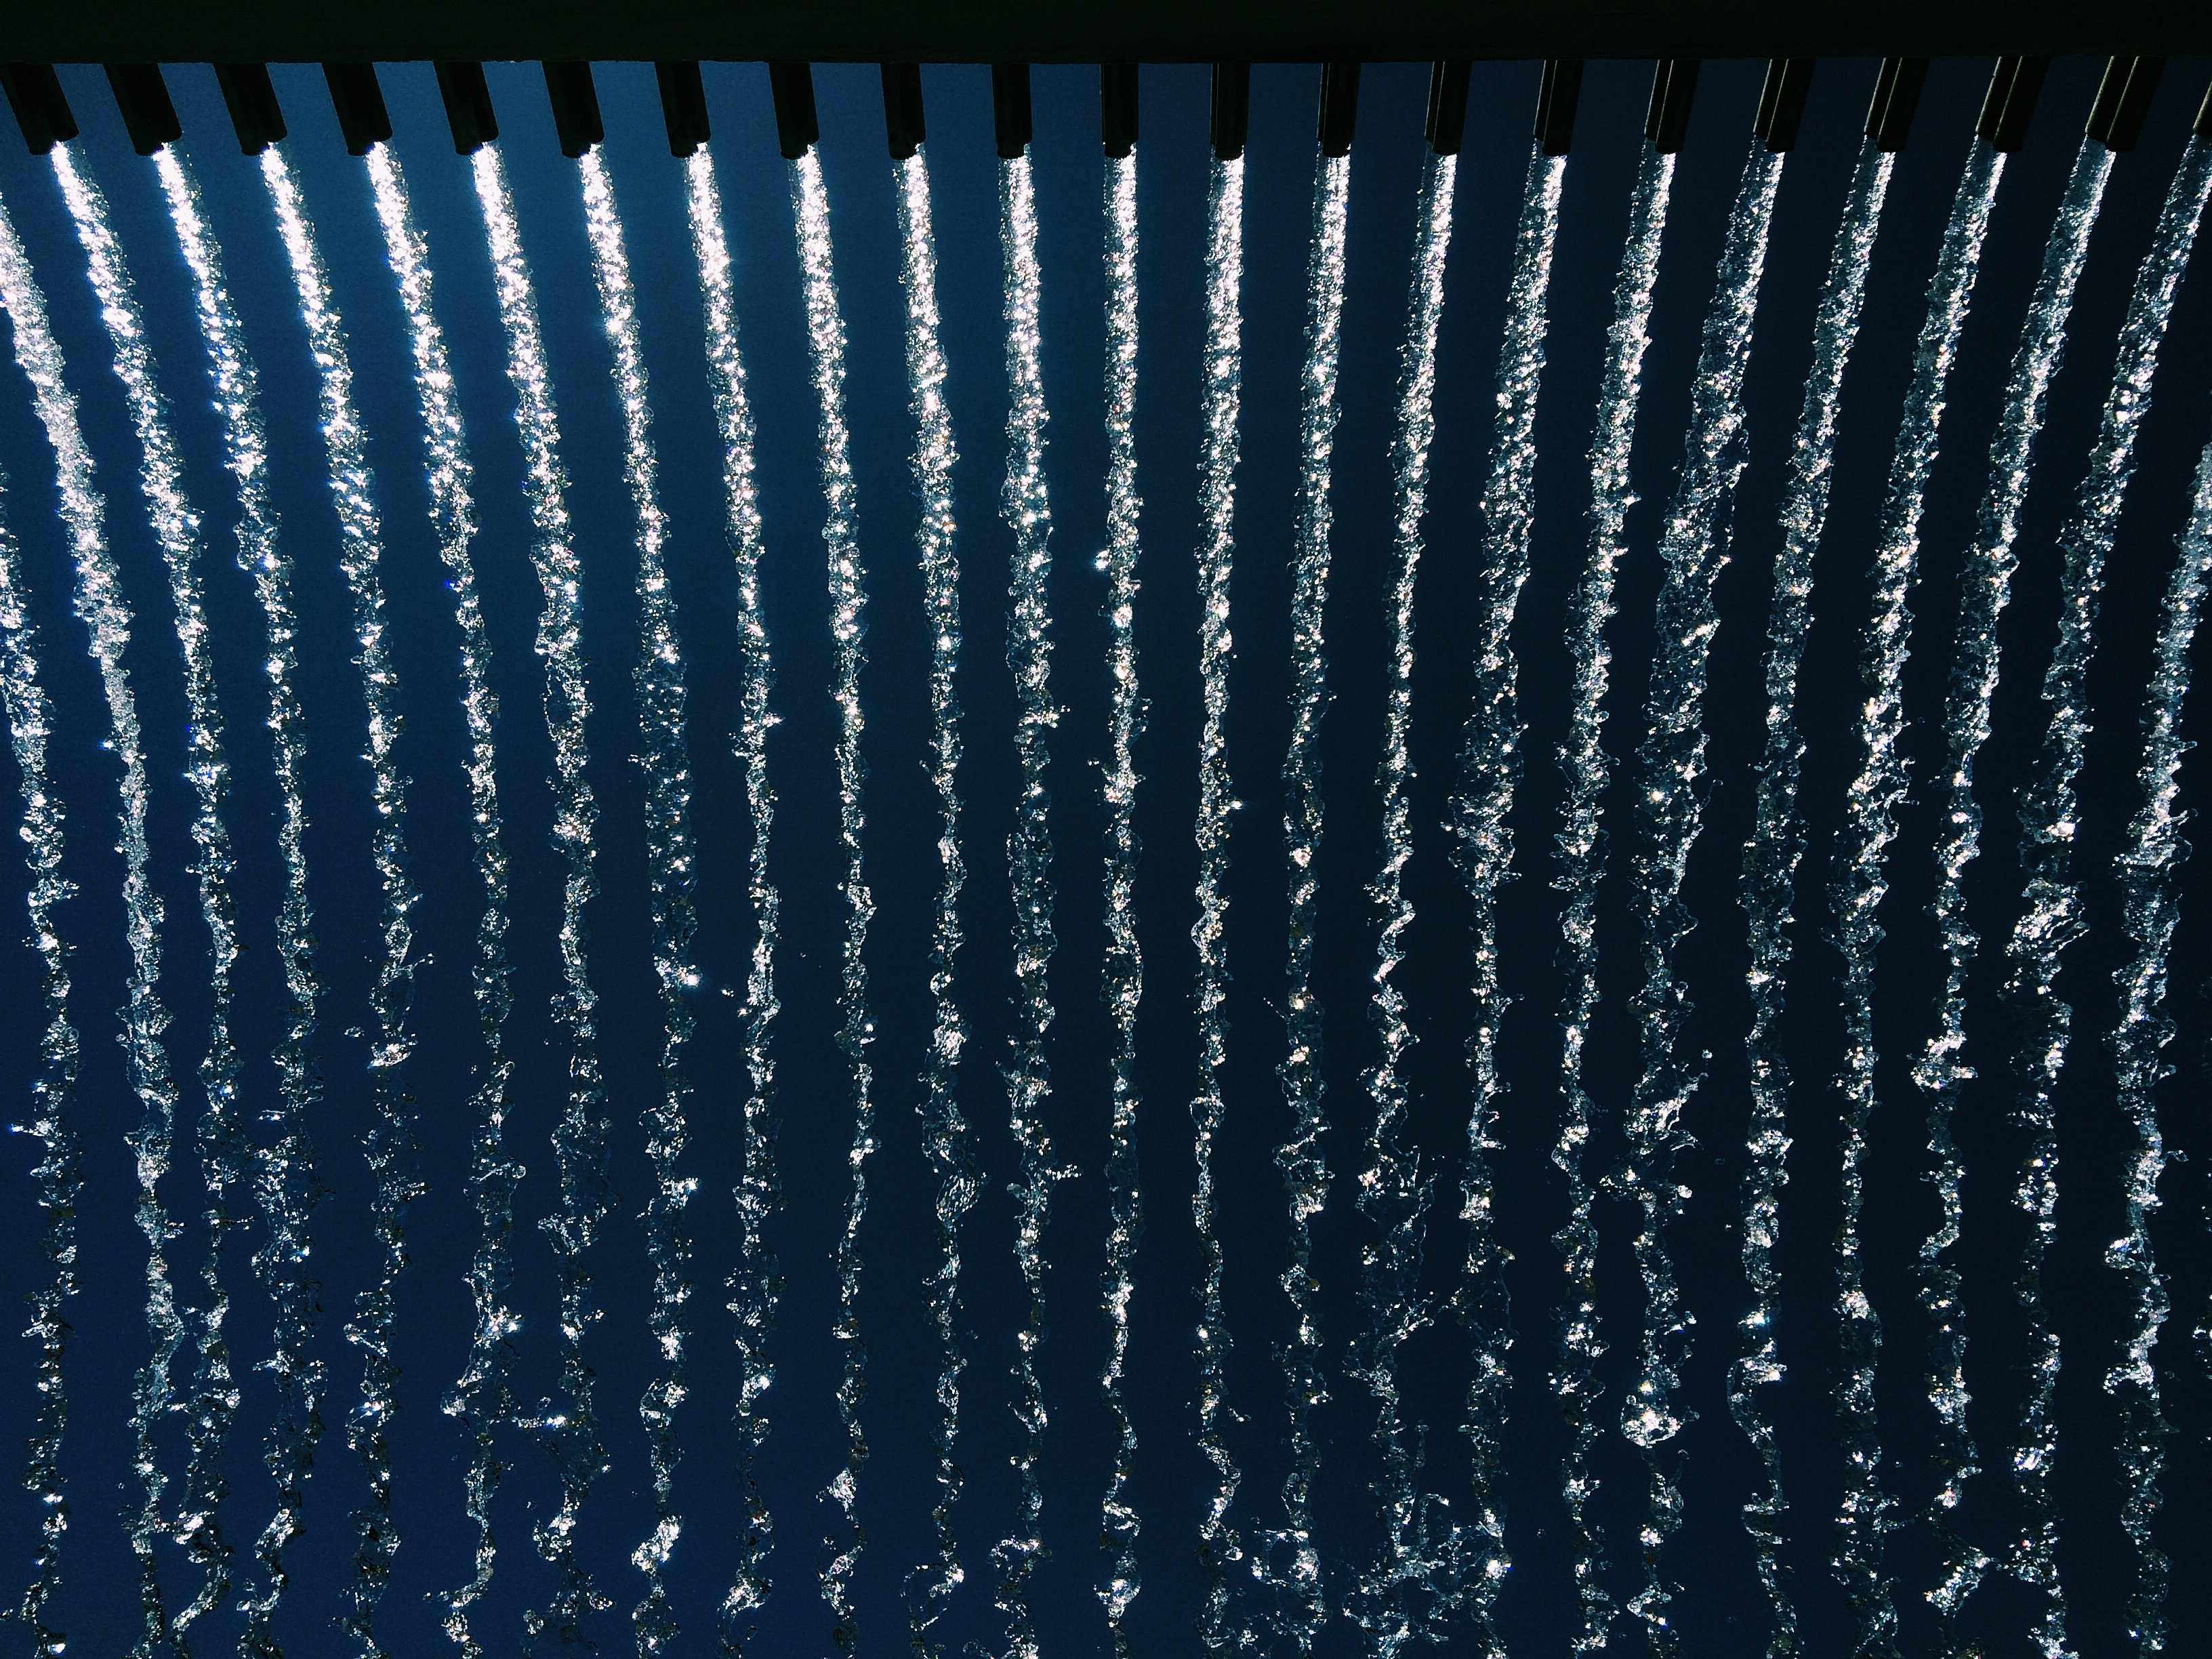
water, drop, line, blue, lighting, net